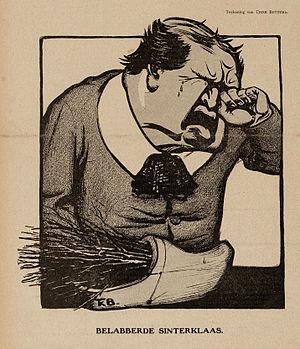
Tjerk Bottema, né à Bovenknype le 4 mars 1882 et mort le 21 juin 1940 dans la Manche, est un peintre, décorateur et illustrateur néerlandais.